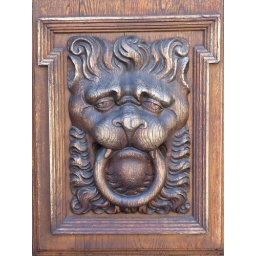
A few doors down from the astronomical clock in the Old Town area of Prague.